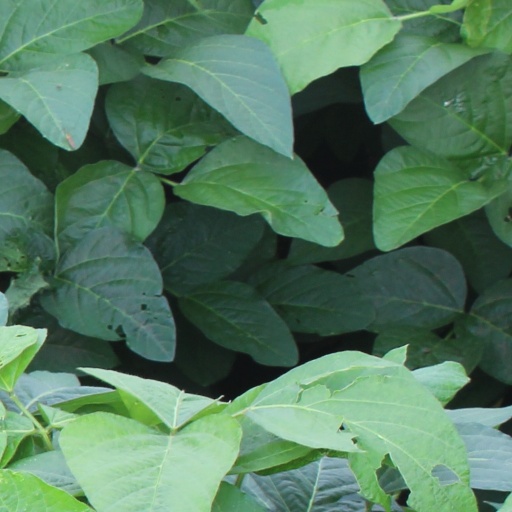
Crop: soybean